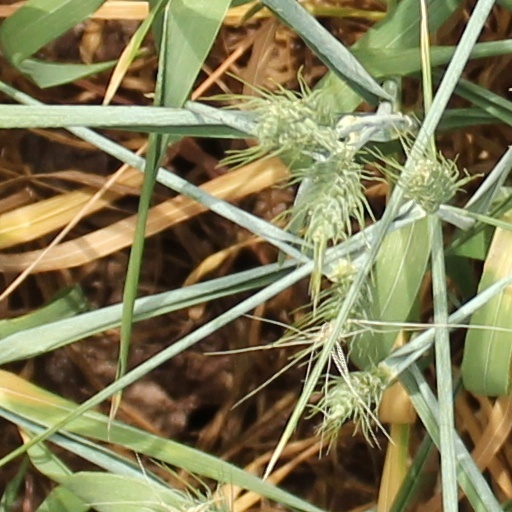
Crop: wheat